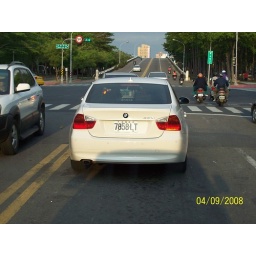
A nice clean BMW in Taiwan...he drove around a puddle of water to keep his car clean.